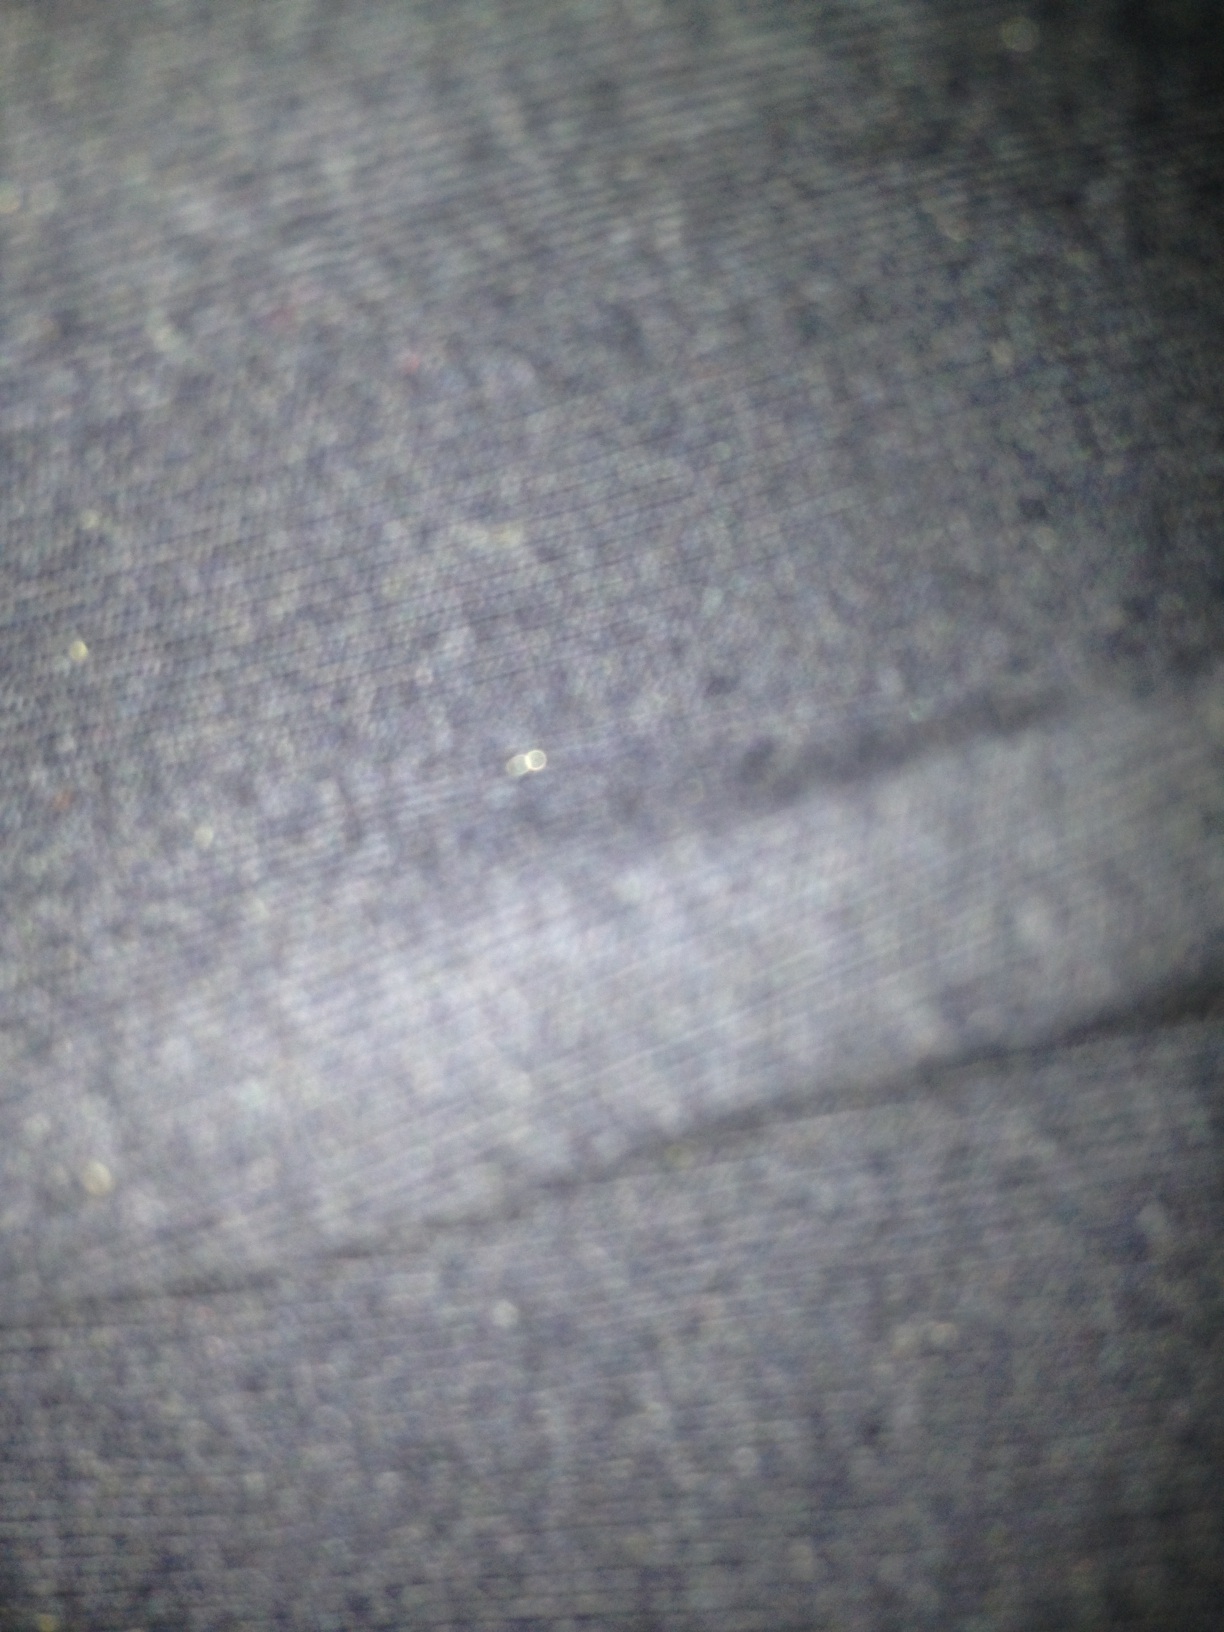Question: What color is this item?
Answer: grey